2024 University of Oxford Chancellor election

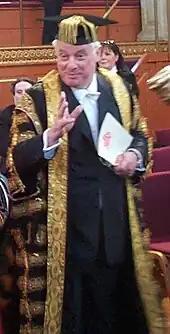
Patten in academic dress

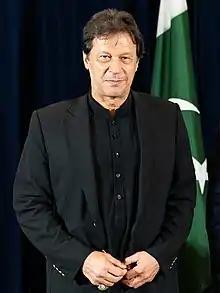
Imran Khan

Baron Patten of Barnes had been elected as Chancellor of the University of Oxford in March 2003. In February 2024, he announced in a letter to the Vice-Chancellor of the university, Irene Tracey, that he would retire as Chancellor at the end of the academic year, after twenty-one years in post. He pointed out that he was coming up to his 80th birthday.